AK-74

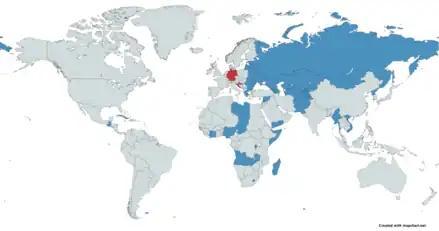
A map with AK-74 users in blue and former users in red

An AK-74M universal upgrade kit consisting of a new safety, dust cover and furniture featuring improved ergonomics and rails to attach accessories like aiming optics, optoelectronic sights, laser sights, weapon lights and vertical fore grips and a new muzzle device had its official debut on 9 May 2015 in Moscow as part of the 2015 Moscow Victory Day Parade.